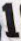
Number: 1